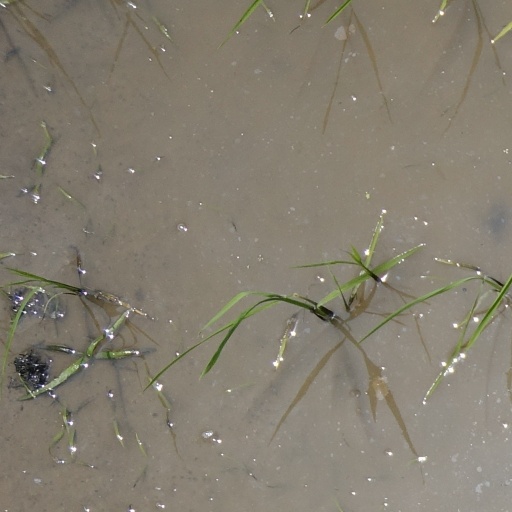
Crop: rice